Wängi railway station

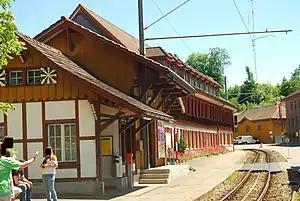
The station building in 2011

Wängi railway station is a railway station in the municipality of Wängi, in the Swiss canton of Thurgau. It is located on the Frauenfeld–Wil line of Appenzell Railways.